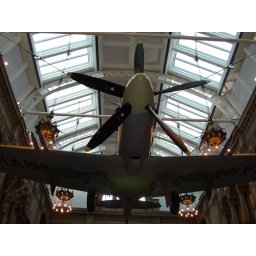
That such a superb flying machine should end up in a cage...